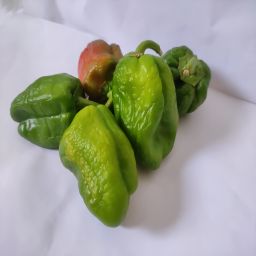
Crop: Bell Pepper
Quality: Ripe